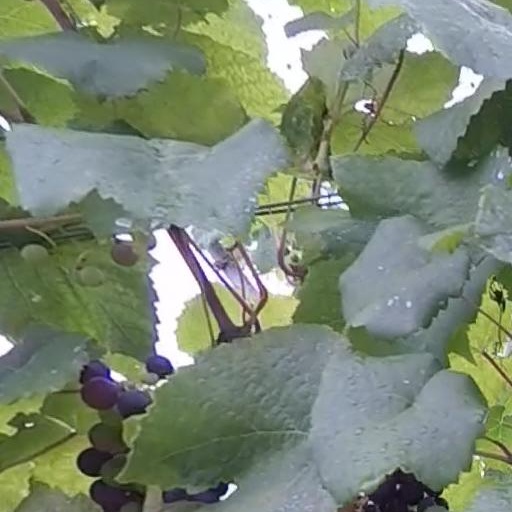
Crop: grape